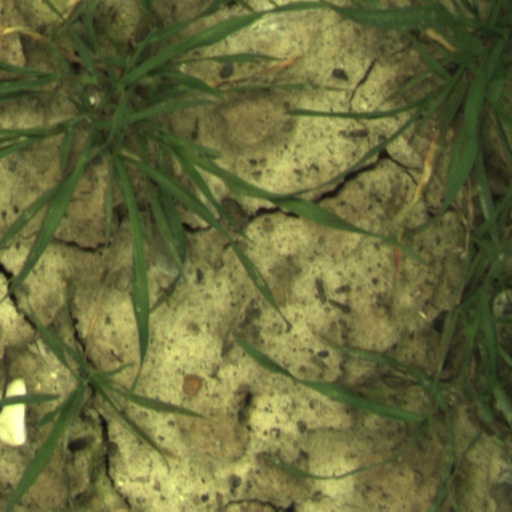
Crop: wheat